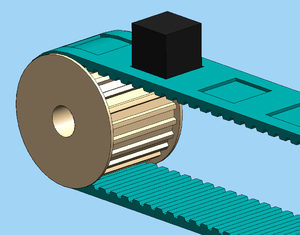
Convoyeur à courroie crantée
Un convoyeur est un mécanisme ou une machine qui permet le transport d'une charge isolée ou de produits en vrac de façon continue sur un trajet prédéterminé.